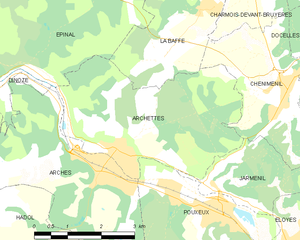
Carte des communes françaises Archettes
Archettes est une commune française située dans le département des Vosges, en région Grand Est.